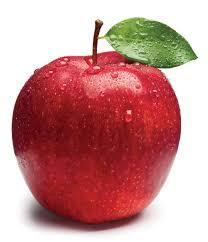
Label: apples